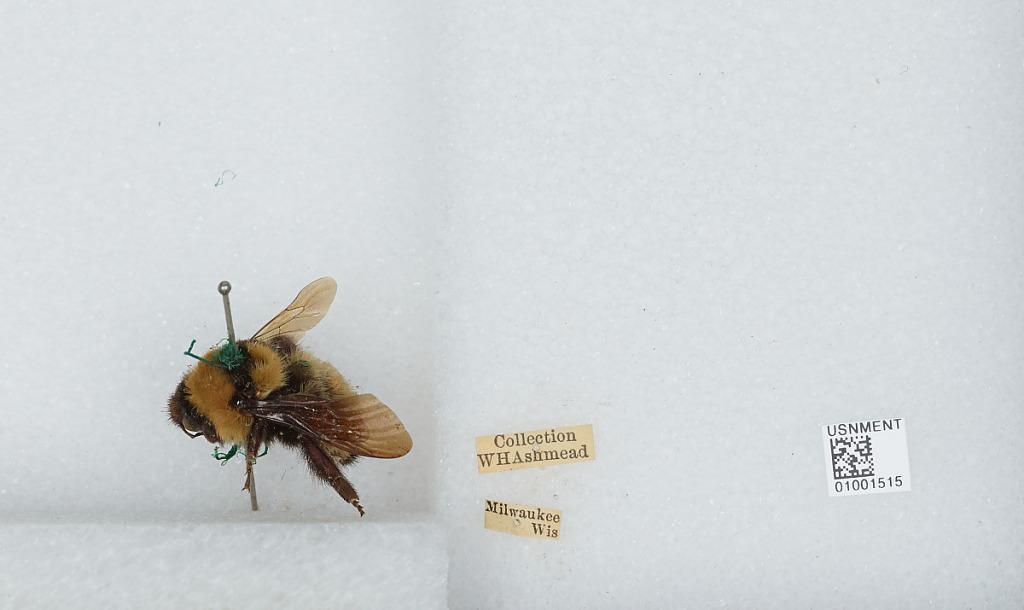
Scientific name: Bombus (Fervidobombus) fervidus fervidus (Fabricius)
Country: United States
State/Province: Wisconsin
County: Milwaukee
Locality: Milwaukee
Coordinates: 43.05, -87.95